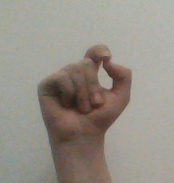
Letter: fa